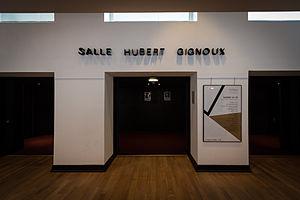
Le théâtre national de Strasbourg a été créé en octobre 1968 à Strasbourg, sous l'impulsion d'Hubert Gignoux et André Malraux. Succédant au centre dramatique de l'Est, il est le seul théâtre national à se situer en dehors de Paris. Il abrite en son sein l’École supérieure d'art dramatique. Il est situé 1, avenue de la Marseillaise. Le TNS occupe la partie avant de l’ancien Palais de la diète d'Alsace-Lorraine dont la façade donne sur la place de la République. Comme les cinq autres théâtres nationaux, il a le statut juridique d'un établissement public à caractère industriel et commercial.